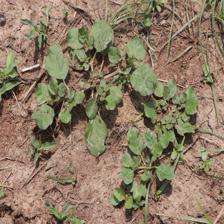
Label: BroadLeafWeed